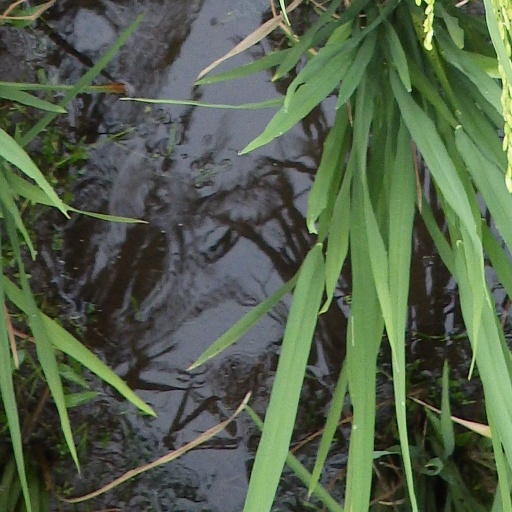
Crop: rice